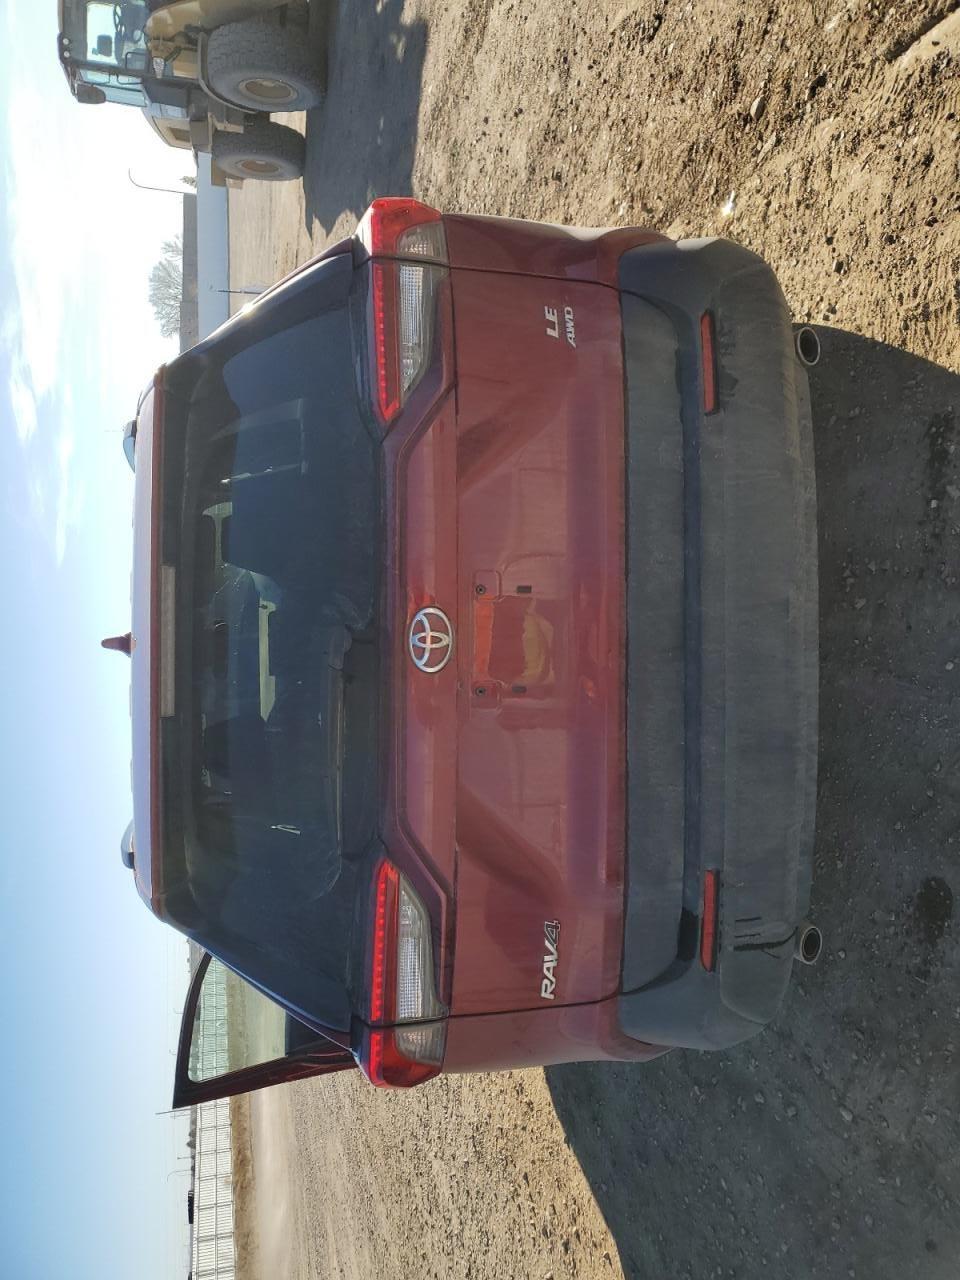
Aucun dommage détecté.
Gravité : aucun